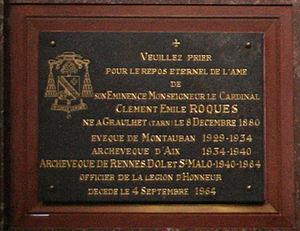
Plaque commémorative du cardinal Clément Emile Roques, dans la cathédrale Saint-Pierre de Rennes.
Clément Émile Roques, né le 8 décembre 1880 à Graulhet et mort le 4 septembre 1964 à Rennes, est un cardinal français, archevêque d'Aix-en-Provence de 1934 à 1940, puis de Rennes de 1940 à 1964.